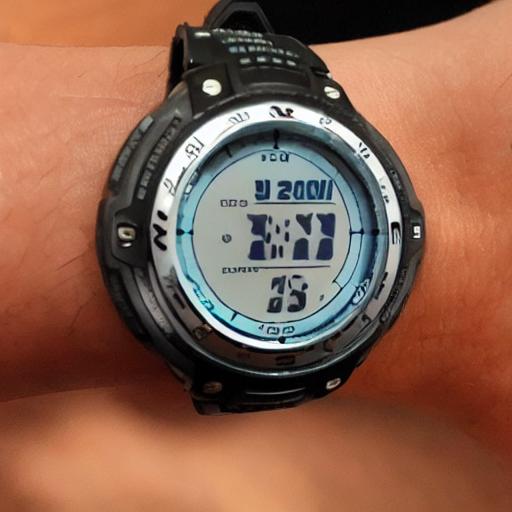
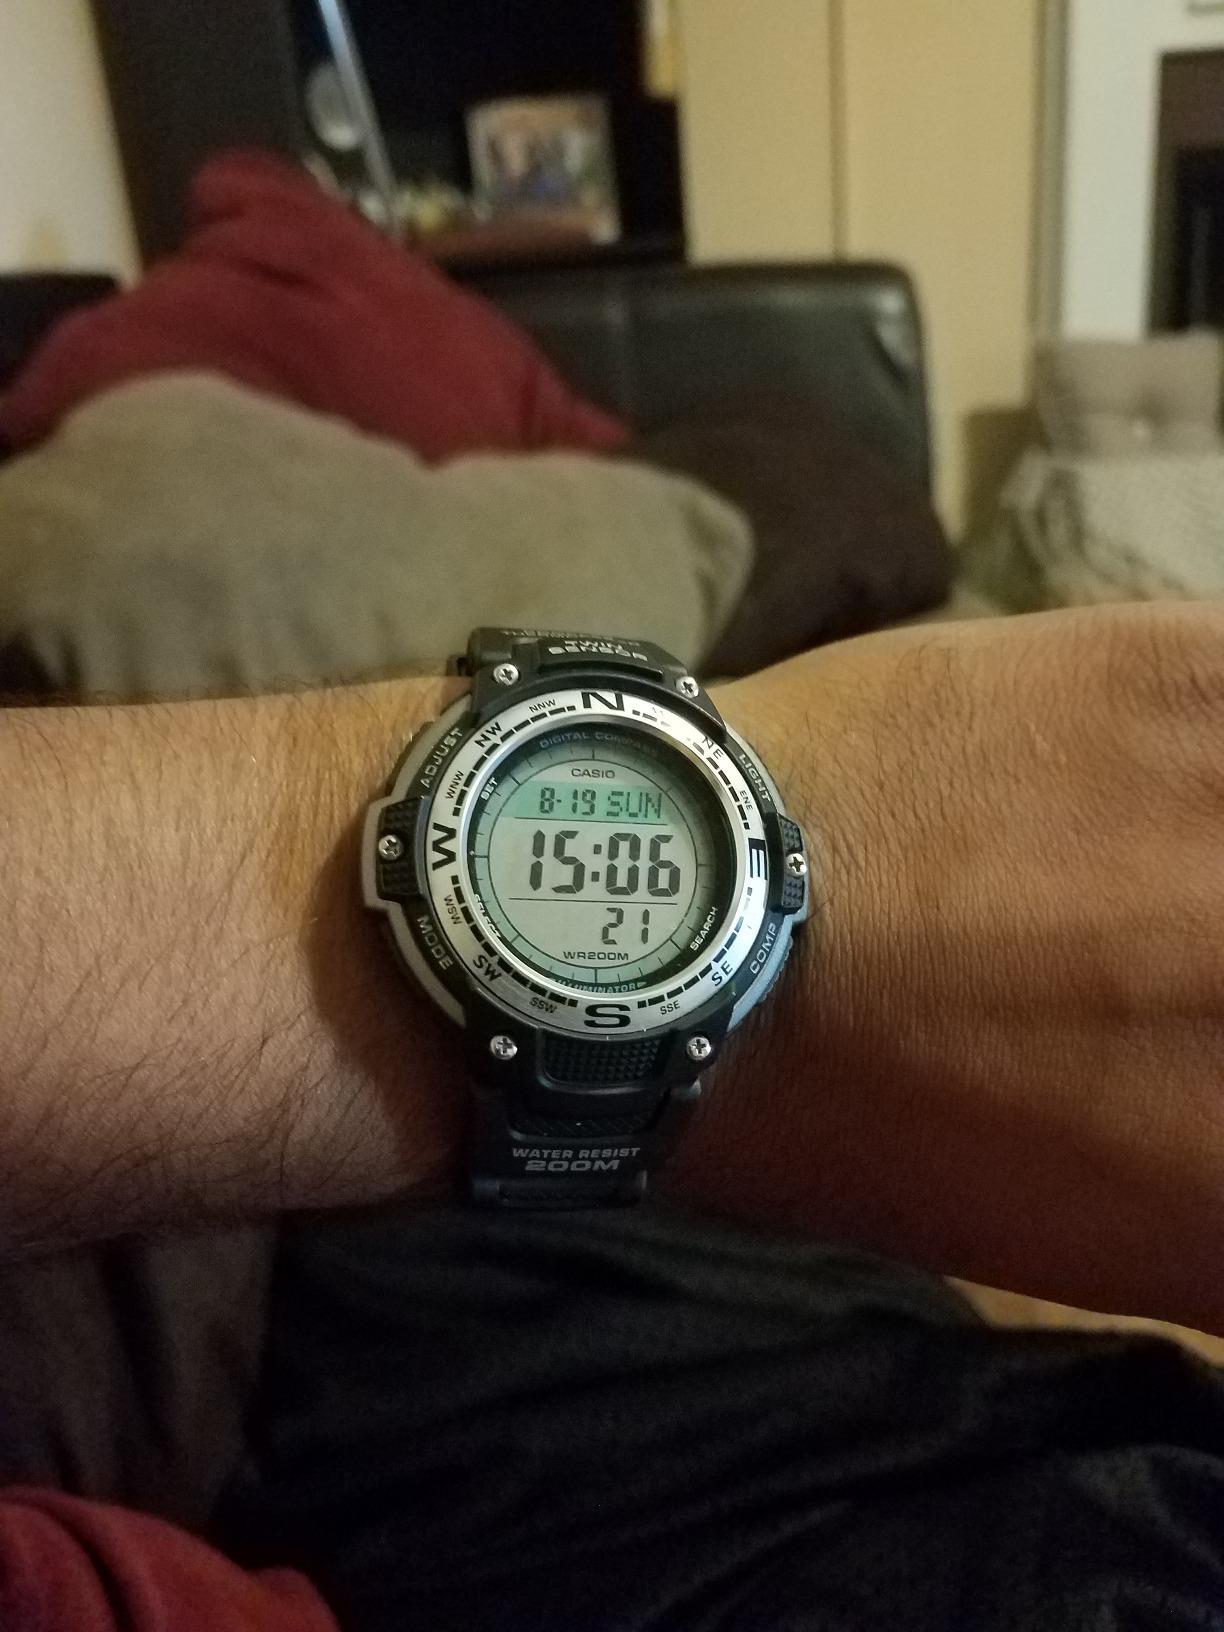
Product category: accessories_watch
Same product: no